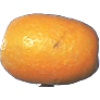
Label: kumquats